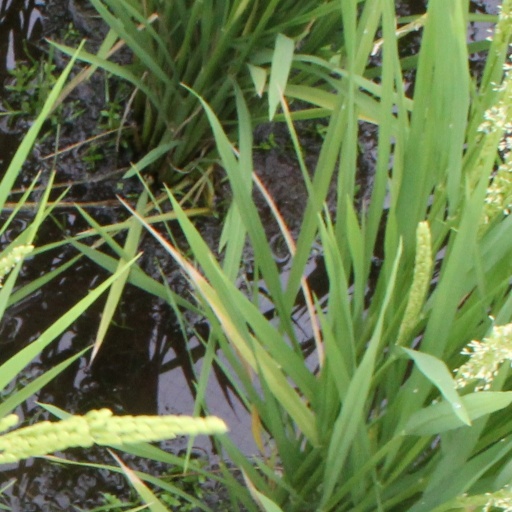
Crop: rice